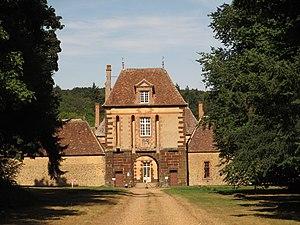
Château de la Rivière, sur la commune de Pontgouin (Eure-et-Loir). This building is indexed in the Base Mérimée, a database of architectural heritage maintained by the French Ministry of Culture,
Cet article recense les monuments historiques d'Eure-et-Loir, en France.
Le château de la Rivière, est situé à Pontgouin, dans le département français d'Eure-et-Loir. Il offre un ensemble construit au début du XVIIᵉ siècle et peu modifié depuis cette époque. Construit par la famille d’Aligre, il reste dans cette famille jusqu’au décès en 1926 de Marie Charlotte de Preaulx, marquise d’Aligre.